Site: saxony
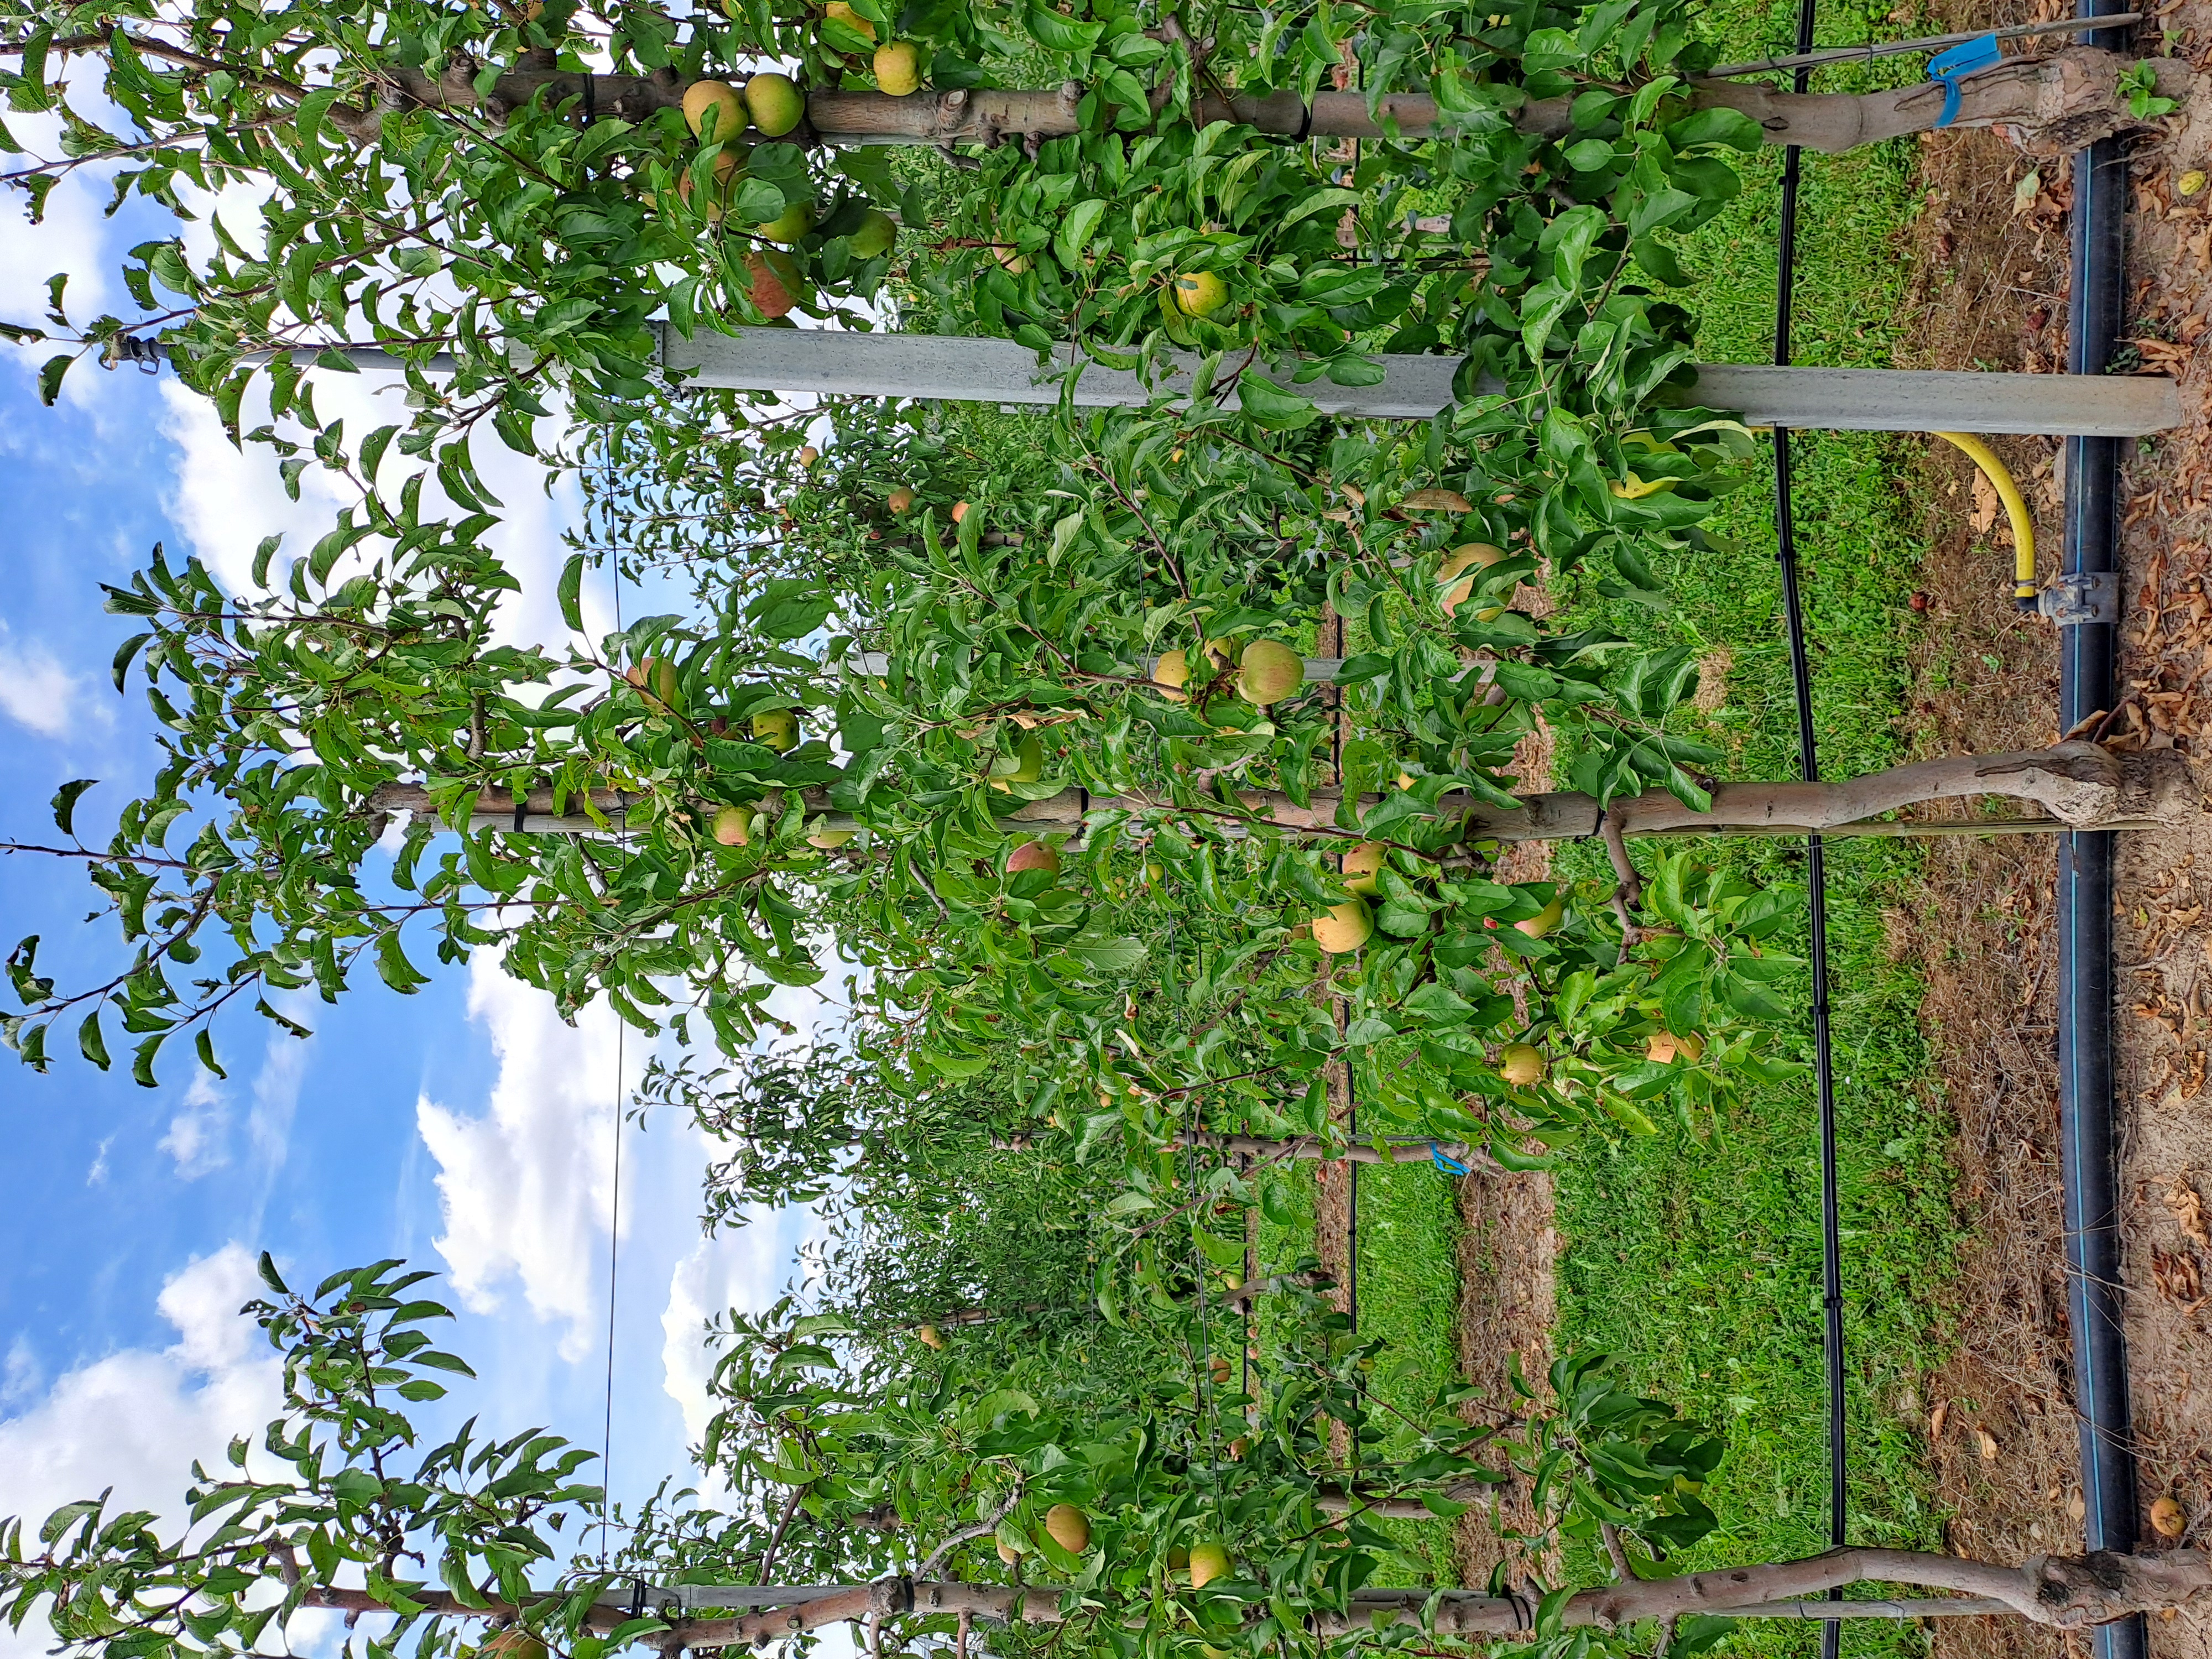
Growth stage (BBCH 85): Maturity of fruit and seed